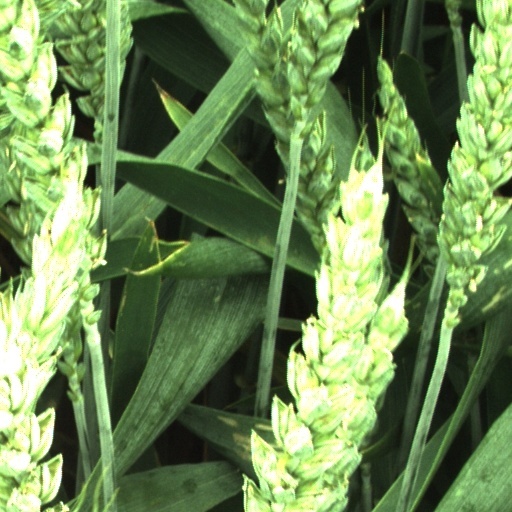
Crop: wheat